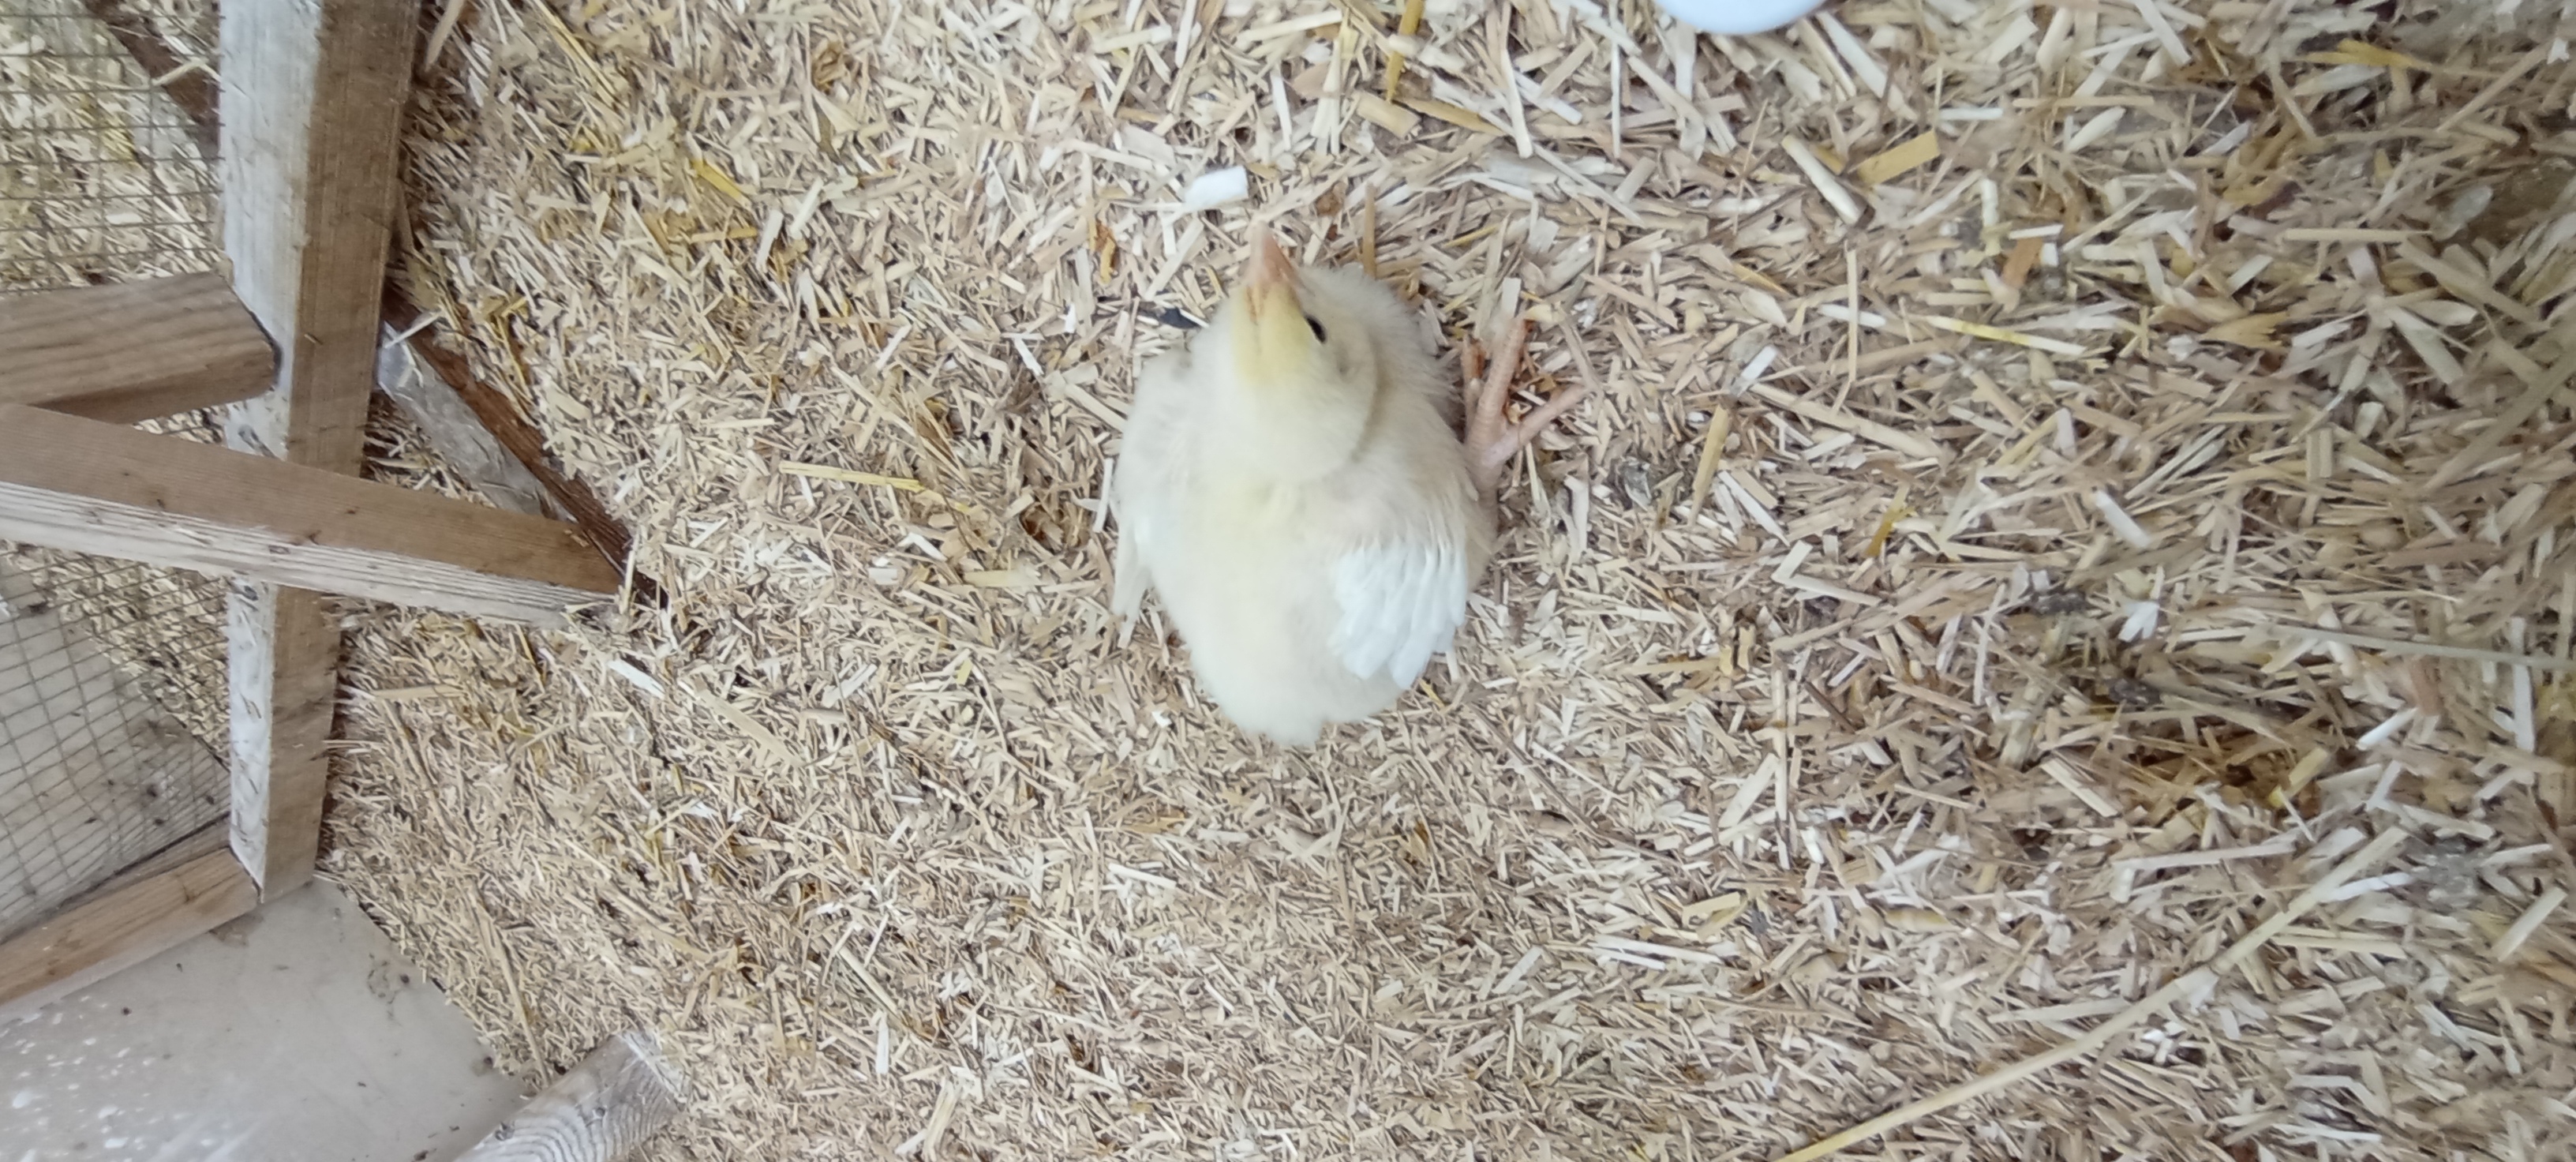
Weight: 171 g